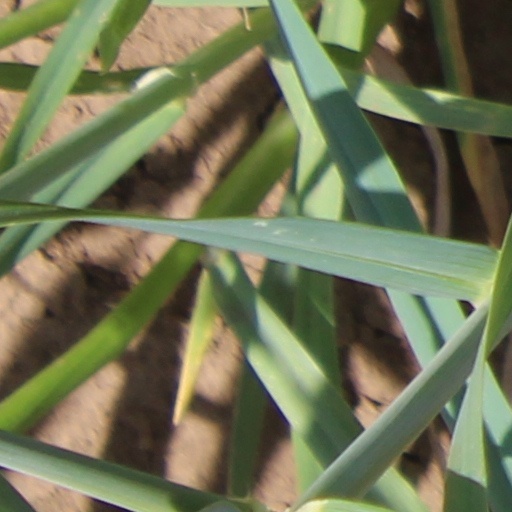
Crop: wheat